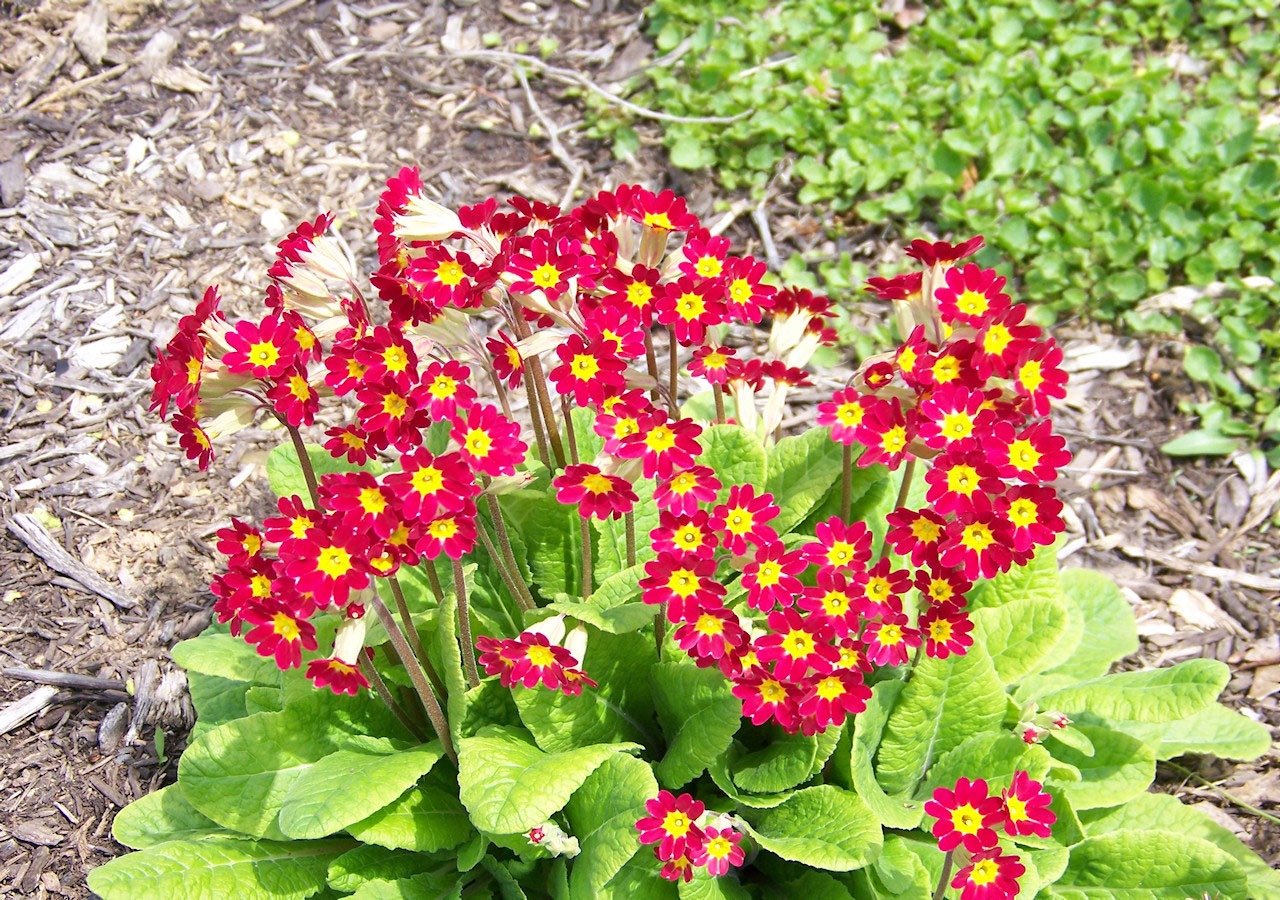
landscape, nature, plant, ground, flower, red, herb, botany, garden, flora, wildflower, flowers, seasons, gardens, primula, flowering plant, annual plant, land plant